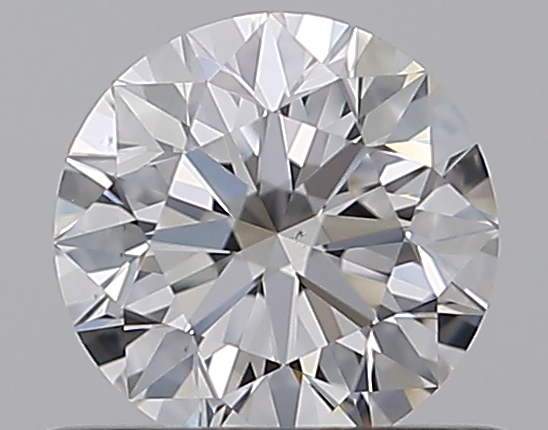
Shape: round
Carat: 0.52
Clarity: VS1
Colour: D
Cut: EX
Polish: EX
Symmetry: EX
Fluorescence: N
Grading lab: GIA
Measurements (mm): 5.09 x 5.12 x 3.2